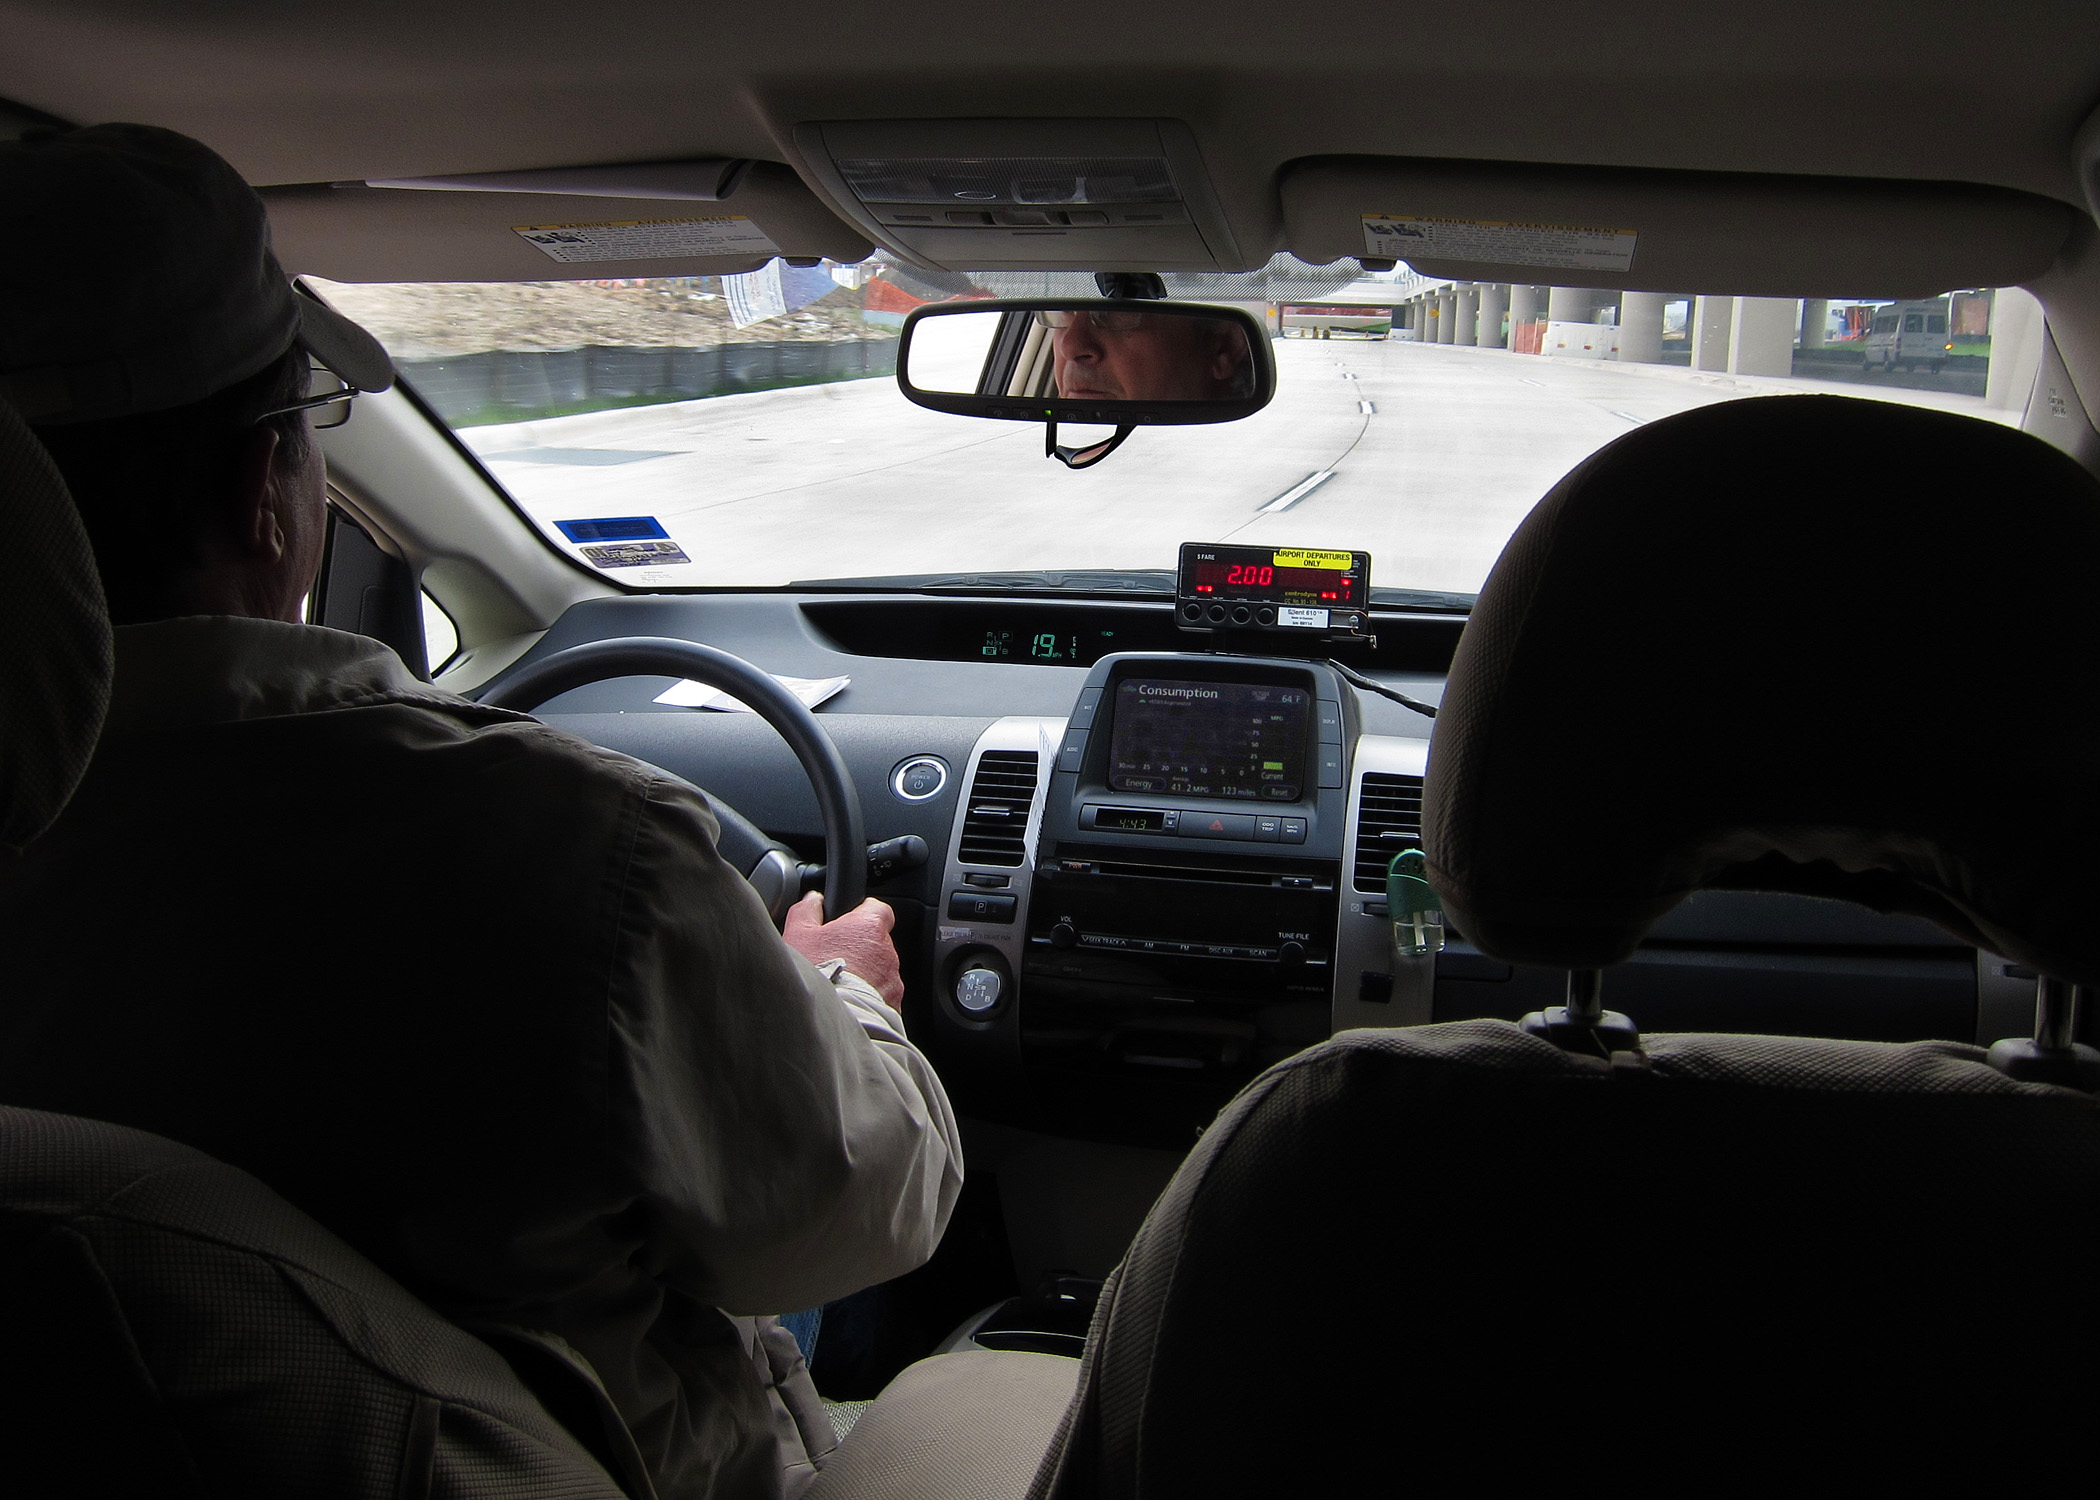
car, driving, taxi, vehicle, sedan, toyota, sanantonio, prius, sport utility vehicle, land vehicle, automobile make, automotive exterior